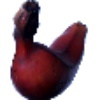
Label: red_banana